Kurt W. Tidd

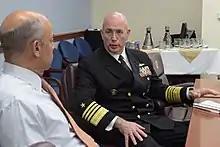
Tidd meets with Secretary of Homeland Security Jeh Johnson in Washington, D.C., on March 8, 2016.

Tidd was appointed Director of Strategic Capabilities Policy, Defense Policy Directorate in July 2006. He joined the National Security Council staff in March 2005 as Director for Strategy and Defense Issues, Directorate of Combating Terrorism. His responsibilities included developing and coordinating inter-agency policy on countering weapons of mass destruction terrorism, threats to international aviation security, and maritime security policy. From January 2004 to March 2005, Tidd commanded Persian Gulf maritime War on Terror operations as Commander, Middle East Force and Commander Task Force 55.